Kräuterlikör

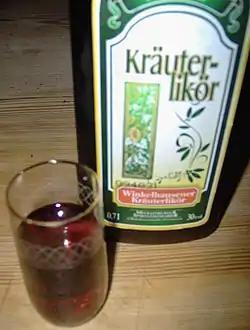
A bottle of German Kräuterlikör.

is a type of liqueur that is flavored with herbs or spices and is traditionally drunk neat or on ice as a digestif, which is very similar to the concept of an Italian amaro. A distinction is made between sweet herbal liqueur, Halbbitter ("half-bitter") and Bitter (or Kräuterbitter). Herbal bitters are produced all over the world, and many regions in Germany have their own specialties.